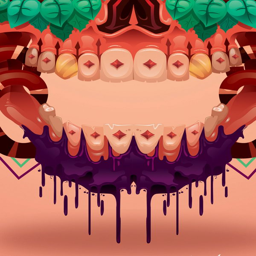
day of the dead illustrations